MVP Arena

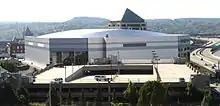
MVP Arena and its parking garage, as viewed from the Empire State Plaza, circa 2006. The 1997–2006 Pepsi Arena signage is visible in this photo.

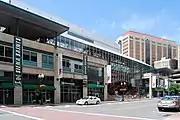
View of MVP Arena (then Times Union Center) from Pearl Street, circa 2009

The first-ever event at the arena was a Frank Sinatra concert on January 30, 1990.